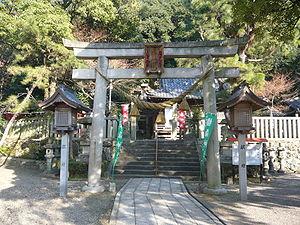
Le Kashimori-jinja est un sanctuaire shinto situé dans la ville de Gifu, préfecture de Gifu au Japon. Depuis longtemps il est considéré comme bonne destination pour porter chance aux couples mariés et aux enfants. Une légende associée au sanctuaire Kashimori veut que lorsque Tenma, un cheval mythique, s'est posé derrière le sanctuaire, il a laissé dans la pierre une empreinte de sabot qui peut encore être observée aujourd'hui. Tous les 5 avril, le sanctuaire accueille le matsuri de Gifu, avec l'Inaba-jinja et le Kogane-jinja.